Christ Church (Hyderabad)

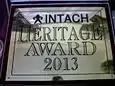
Intach Church Award (2013)

On 18 April 2013, the church was honored with the "Intach Heritage Award", presented by the Indian National Trust for Art and Cultural Heritage, for the church's representation of Gothic Revival architecture.